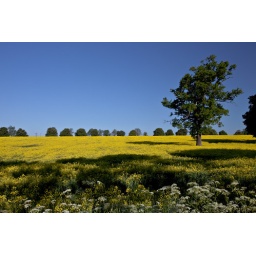
Field near Stowe Gardens in Buckinghamshire growing oilseed rape. Stunning yellows against a perfectly clear blue sky. Shot hand-held.